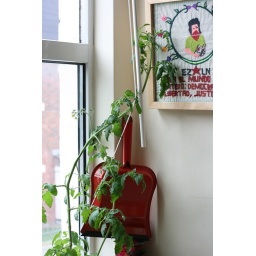
Tomato plant taking over my kitchen